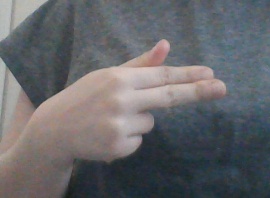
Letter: ghain